47th (London) Infantry Division

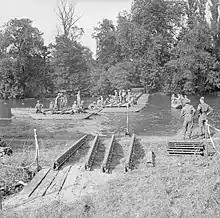
Men of the division construct a pontoon bridge over the River Thames.

Due to a lack of official guidance, newly formed units were at liberty to choose numbers, styles, and titles. The 1st London Division created the 4th London Infantry Brigade as a second-line duplicate of the 1st London Infantry Brigade, and the 5th London Infantry Brigade as a second-line duplicate of the 2nd London Infantry Brigade. These newly formed brigades were assigned to the 2nd London Division, which became active on 24 August 1939 and was assigned to Eastern Command. Command of the 2nd London was given to Major-General Harry Willans, who had previously commanded the 2nd London Infantry Brigade. On formation, the 4th London Brigade consisted of the 11th and 12th Battalions, Royal Fusiliers, and the 2nd Battalion, London Irish Rifles (Royal Ulster Rifles). The 5th London Brigade was made up of the 2nd Battalion, Queen's Westminsters (King's Royal Rifle Corps), the 2nd Battalion, London Scottish (Gordon Highlanders), and the 2nd Battalion, London Rifle Brigade (Rifle Brigade). To denote the division's association with London, the formation insignia represented the bells of St Mary-le-Bow church.